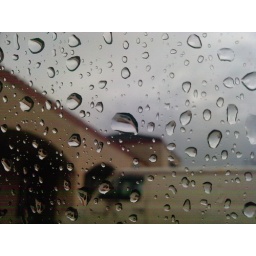
Notice the inverted image of the building in the water drops!!!